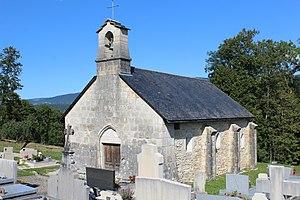
Chapelle Saint-Antoine et Saint-Maurice de Luthézieu, Belmont-Luthézieu.
Belmont-Luthézieu est une ancienne commune française, située dans le département de l'Ain en région Auvergne-Rhône-Alpes. Le 1ᵉʳ janvier 2019, elle devient commune déléguée et chef-lieu de Valromey-sur-Séran.
Luthézieu est une ancienne commune française du département de l'Ain. En 1974, la commune fusionne avec Belmont pour former la commune de Belmont-Luthézieu.
L'église de Luthézieu est une église située en France sur la commune de Belmont-Luthézieu, dans le département de l'Ain en région Auvergne-Rhône-Alpes.
Valromey-sur-Séran est une commune nouvelle française résultant de la fusion — au 1ᵉʳ janvier 2019 — des communes de Belmont-Luthézieu, Lompnieu, Sutrieu et Vieu, située dans le département de l'Ain en région Auvergne-Rhône-Alpes.